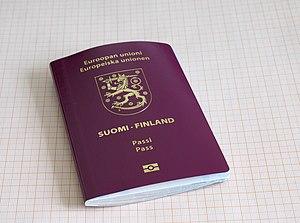
La nationalité finlandaise est un attribut juridique régi par la loi sur la nationalité finlandaise. La loi la plus récente est entrée en vigueur en 2003 et a été amendée plusieurs fois après cette date. La nationalité constitue un lien entre l’individu et l’État, déterminant les droits et les devoirs de l’individu ainsi que son statut dans le pays. La nationalité finlandaise peut résulter d’une attribution à la naissance ou d’une acquisition par déclaration ou par demande. Comme la Finlande est un État membre de l’Union européenne, la nationalité finlandaise est complétée par la citoyenneté de l’Union européenne.